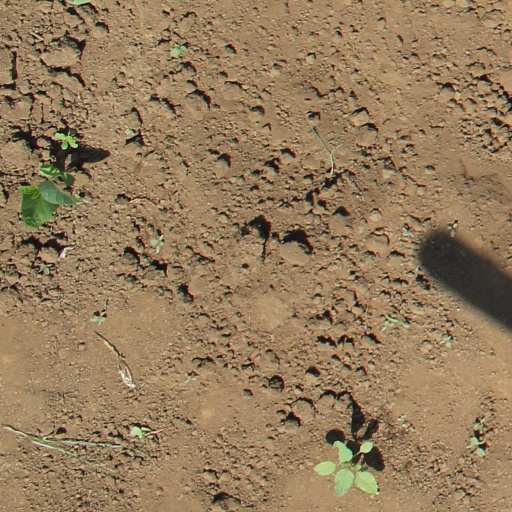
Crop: soybean